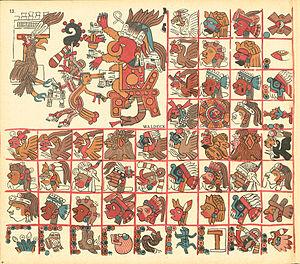
Le Tonalamatl Aubin est un codex aztèque probablement réalisé peu après la conquête de l'Empire aztèque, peut-être dans la région de Tlaxcala où l'a acquis Lorenzo Boturini.